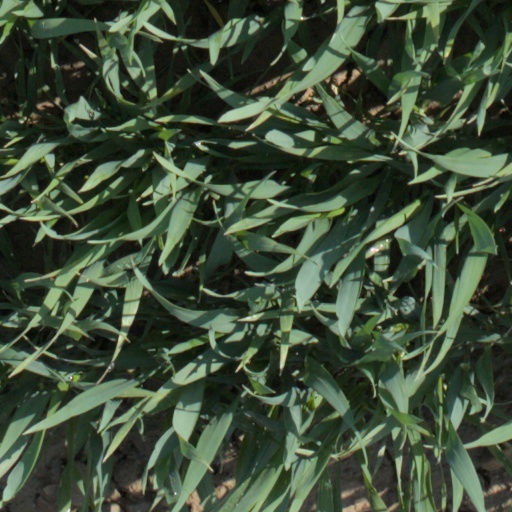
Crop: wheat